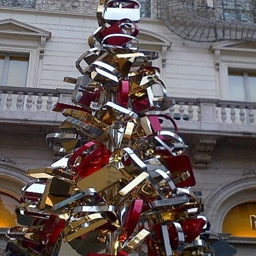
the christmas tree by fashion business decorated with the bag